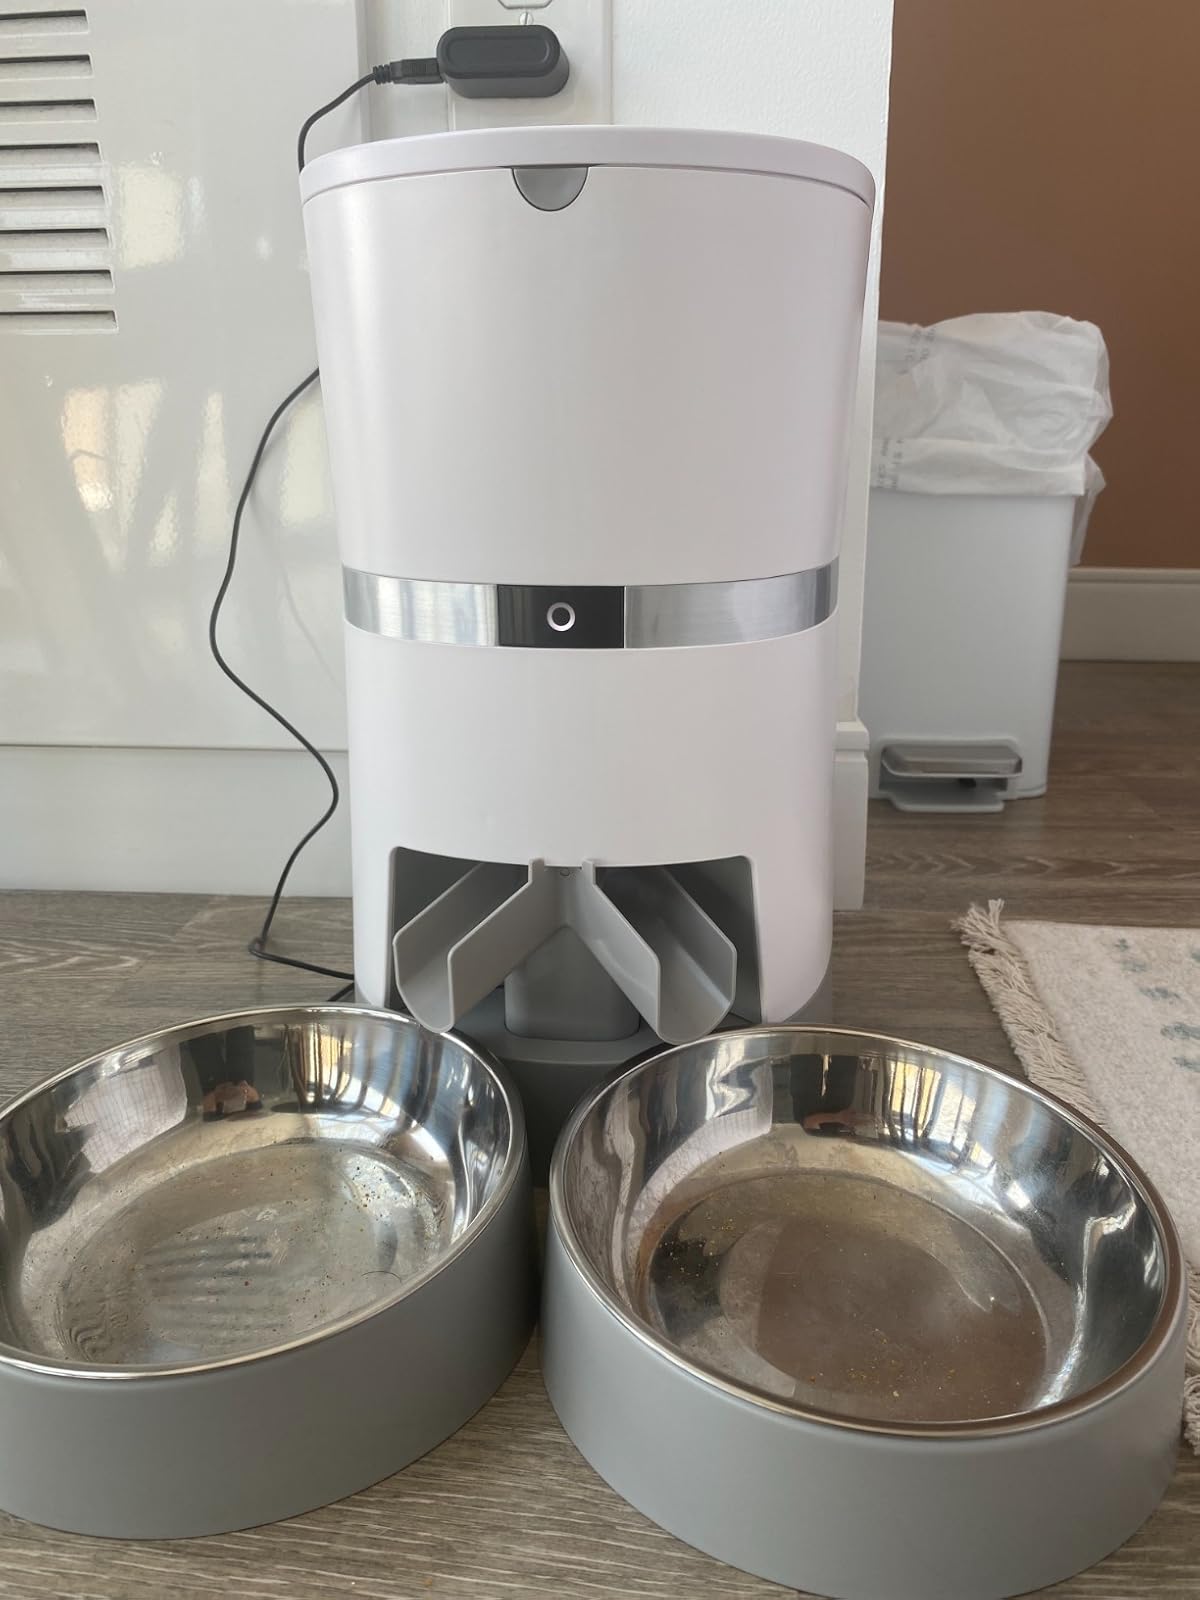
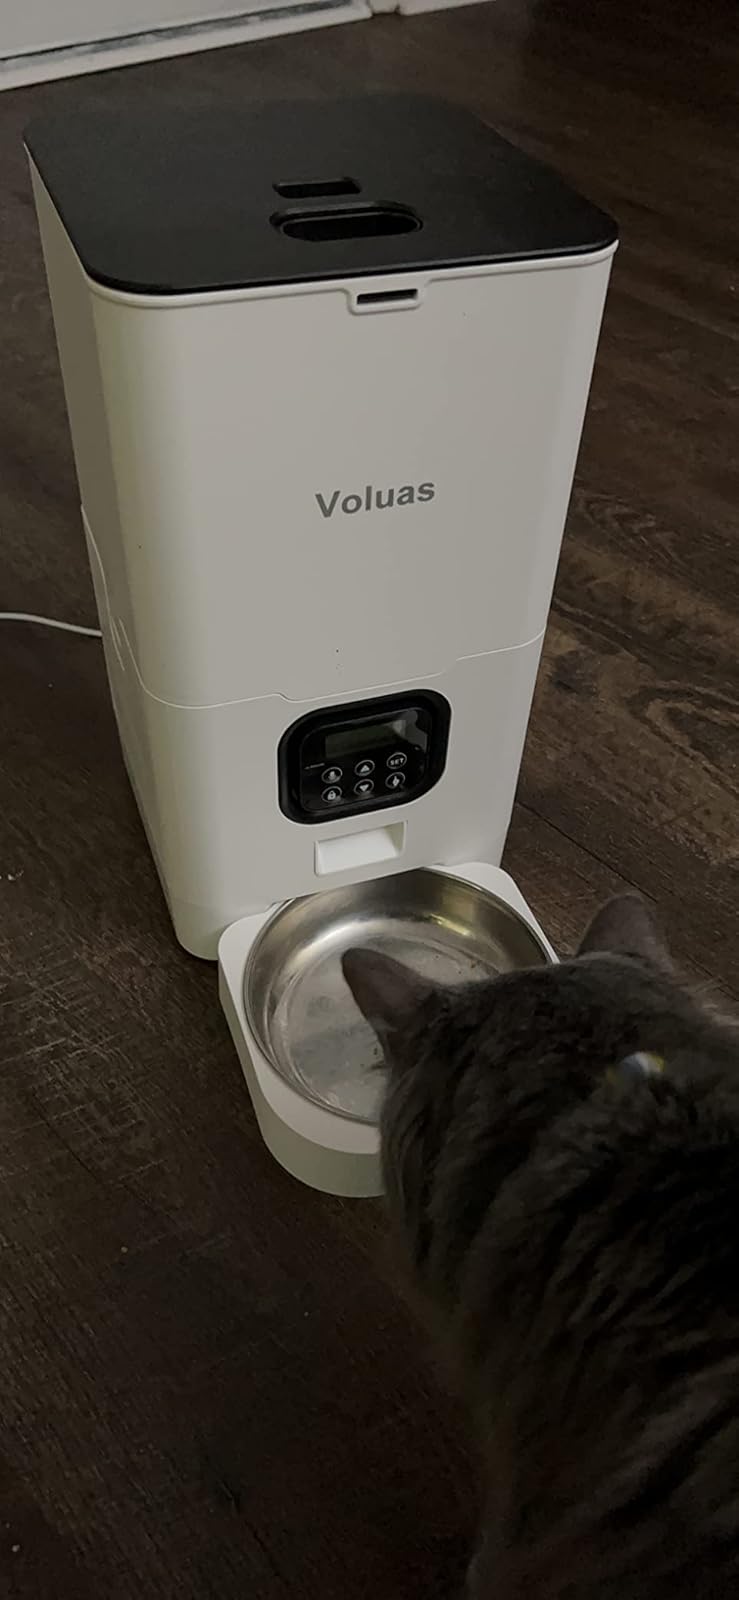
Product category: items_feeder
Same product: no